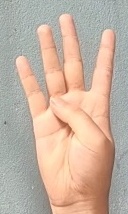
ASL sign: 4